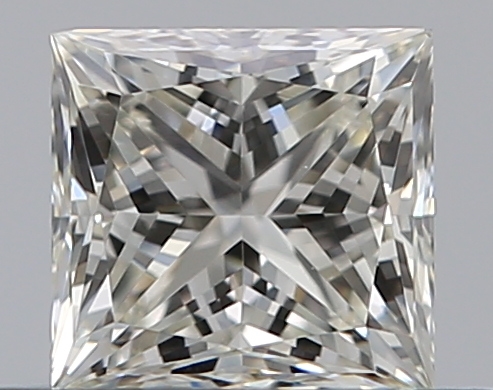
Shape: princess
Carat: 0.5
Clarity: VS1
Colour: K
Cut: VG
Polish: EX
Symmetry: VG
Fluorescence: M
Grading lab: GIA
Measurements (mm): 4.32 x 4.15 x 3.14